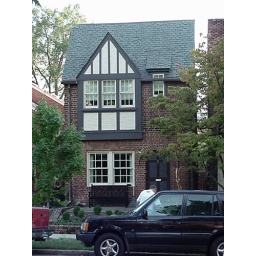
John throwing down grass seed in the narrow strip between sidewalk and street.